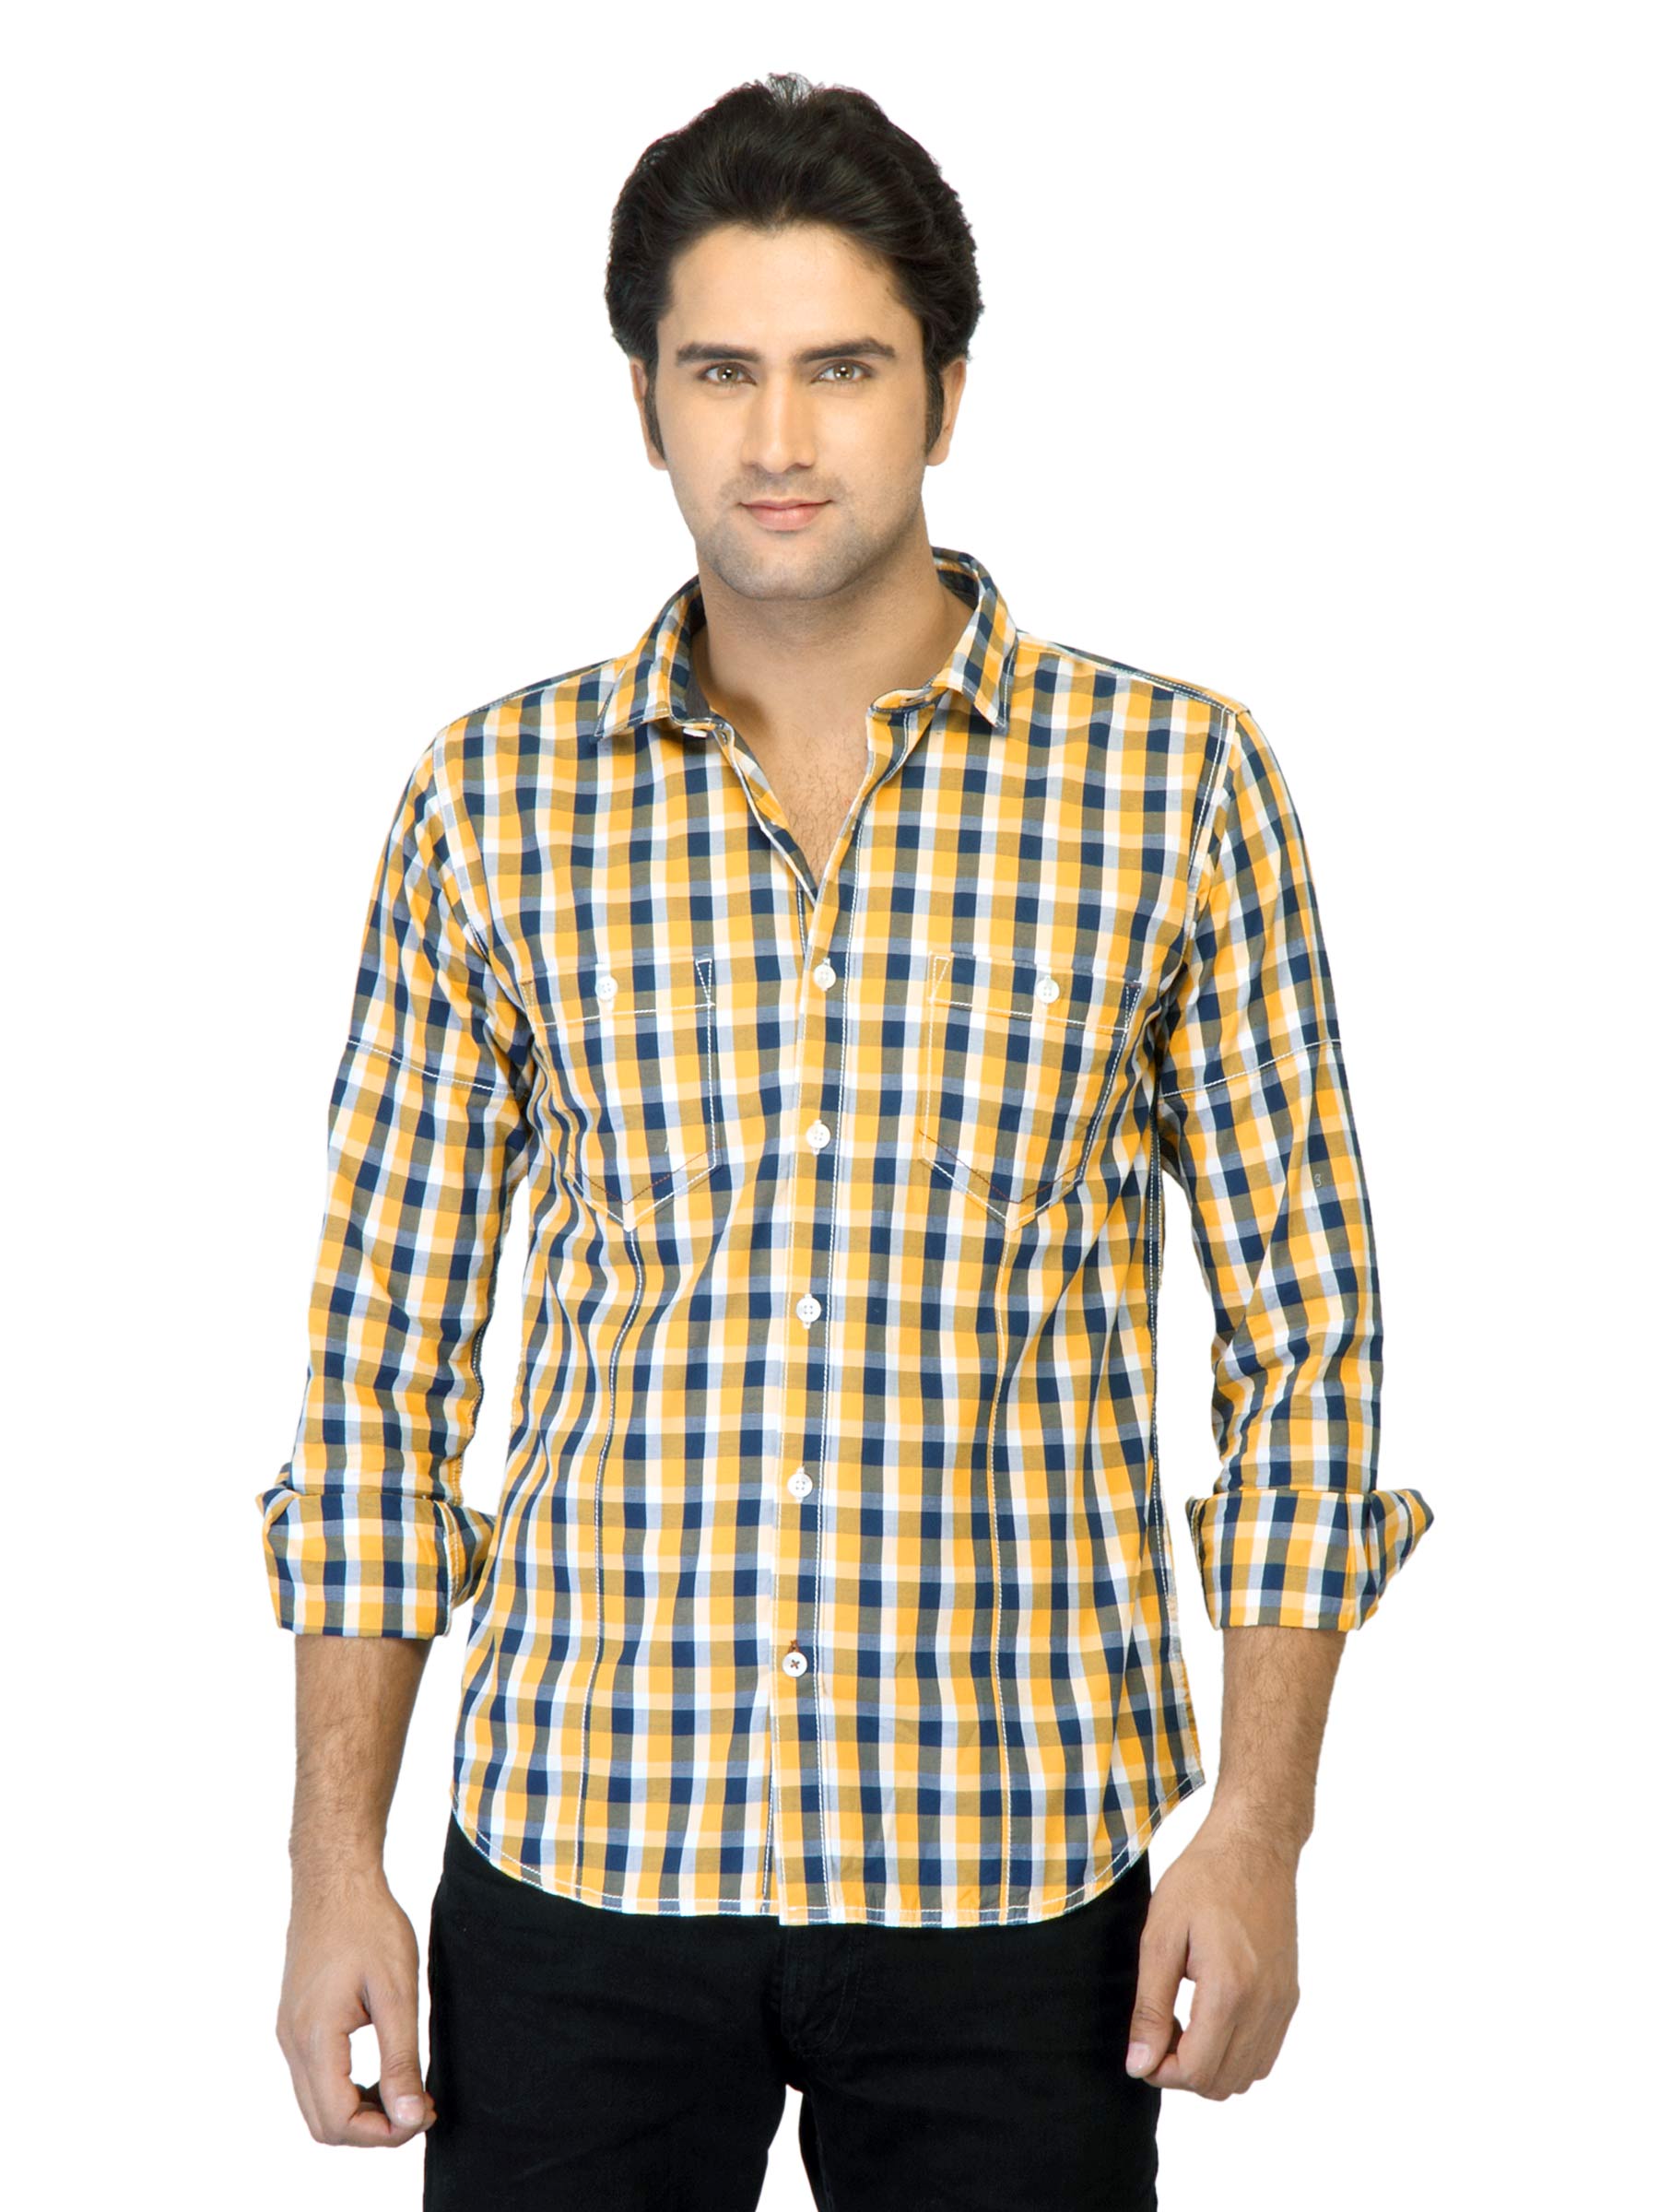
Basics Men Yellow Checked Shirt
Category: Apparel / Topwear / Shirts
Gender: Men
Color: Yellow
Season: Summer 2012
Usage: Casual